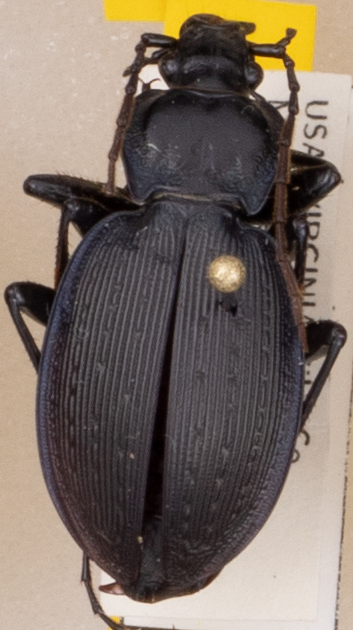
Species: Carabus goryi
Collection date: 2021-05-04
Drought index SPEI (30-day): -0.612
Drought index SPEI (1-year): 1.25
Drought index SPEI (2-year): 1.45